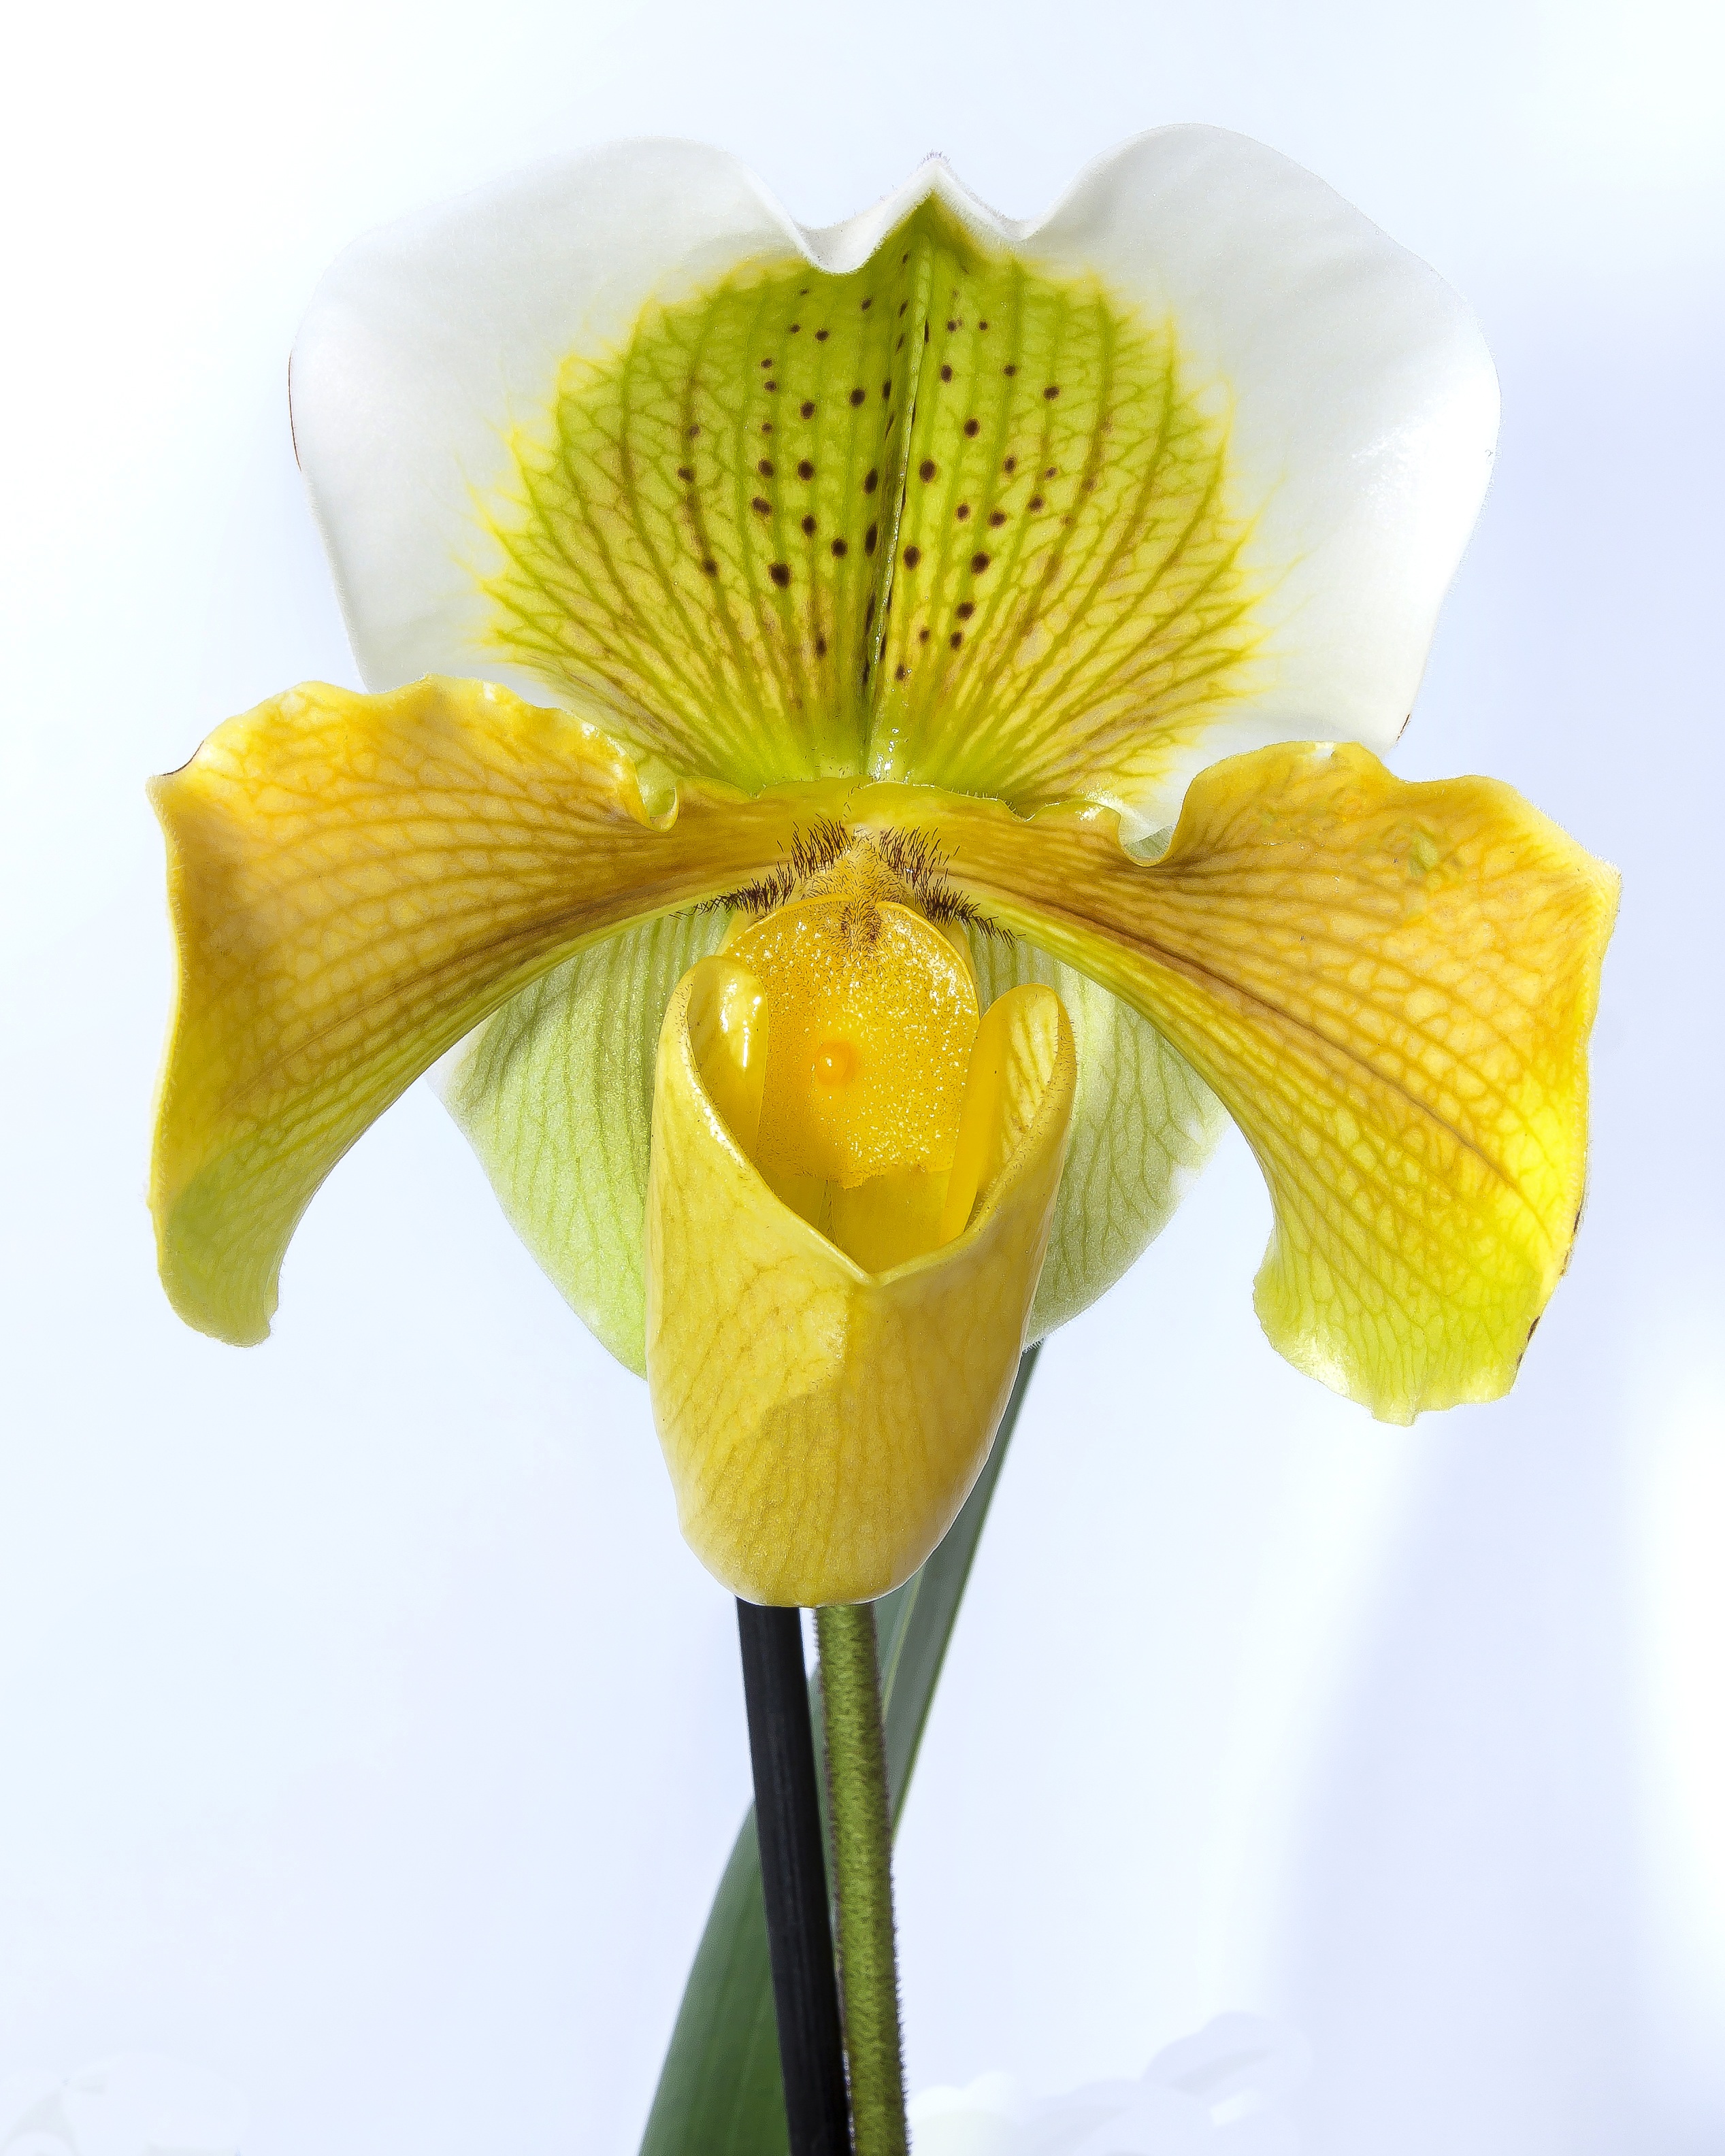
nature, blossom, plant, flower, petal, bloom, yellow, close, flora, orchid, wild plant, iris, narcissus, macro photography, flowering plant, orchid flower, orchid blossom, frauenschuh, orchideenbl te, yellow orchid, plant stem, land plant